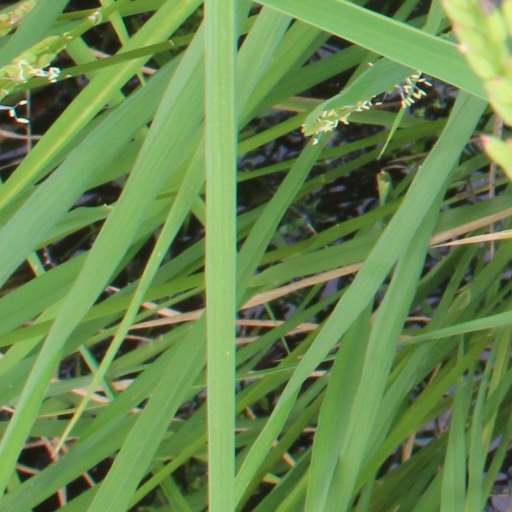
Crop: rice